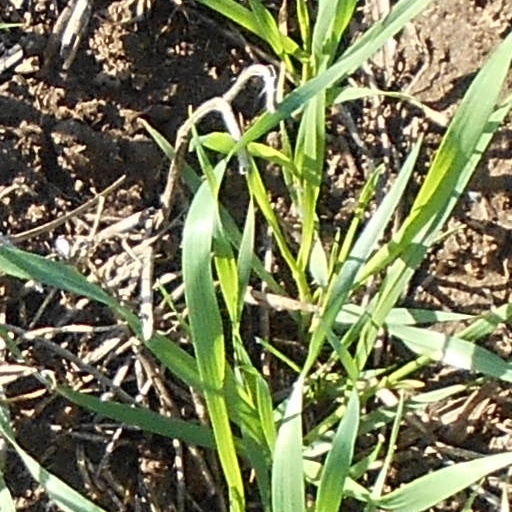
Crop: wheat